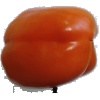
Label: orange_pepper